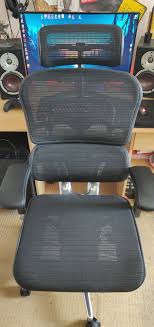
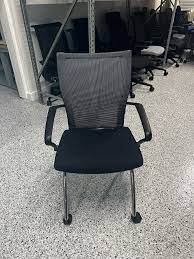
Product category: items_chair
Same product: no